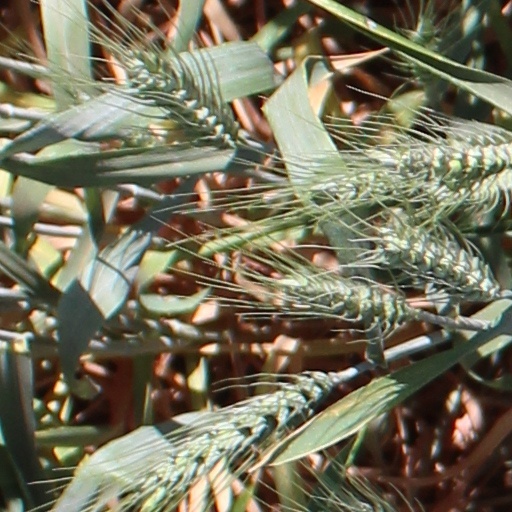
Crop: wheat